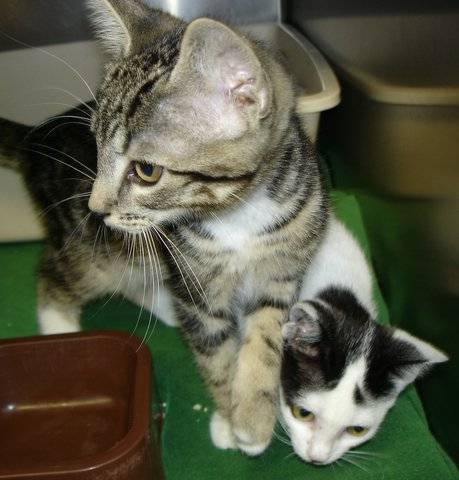
Label: cat